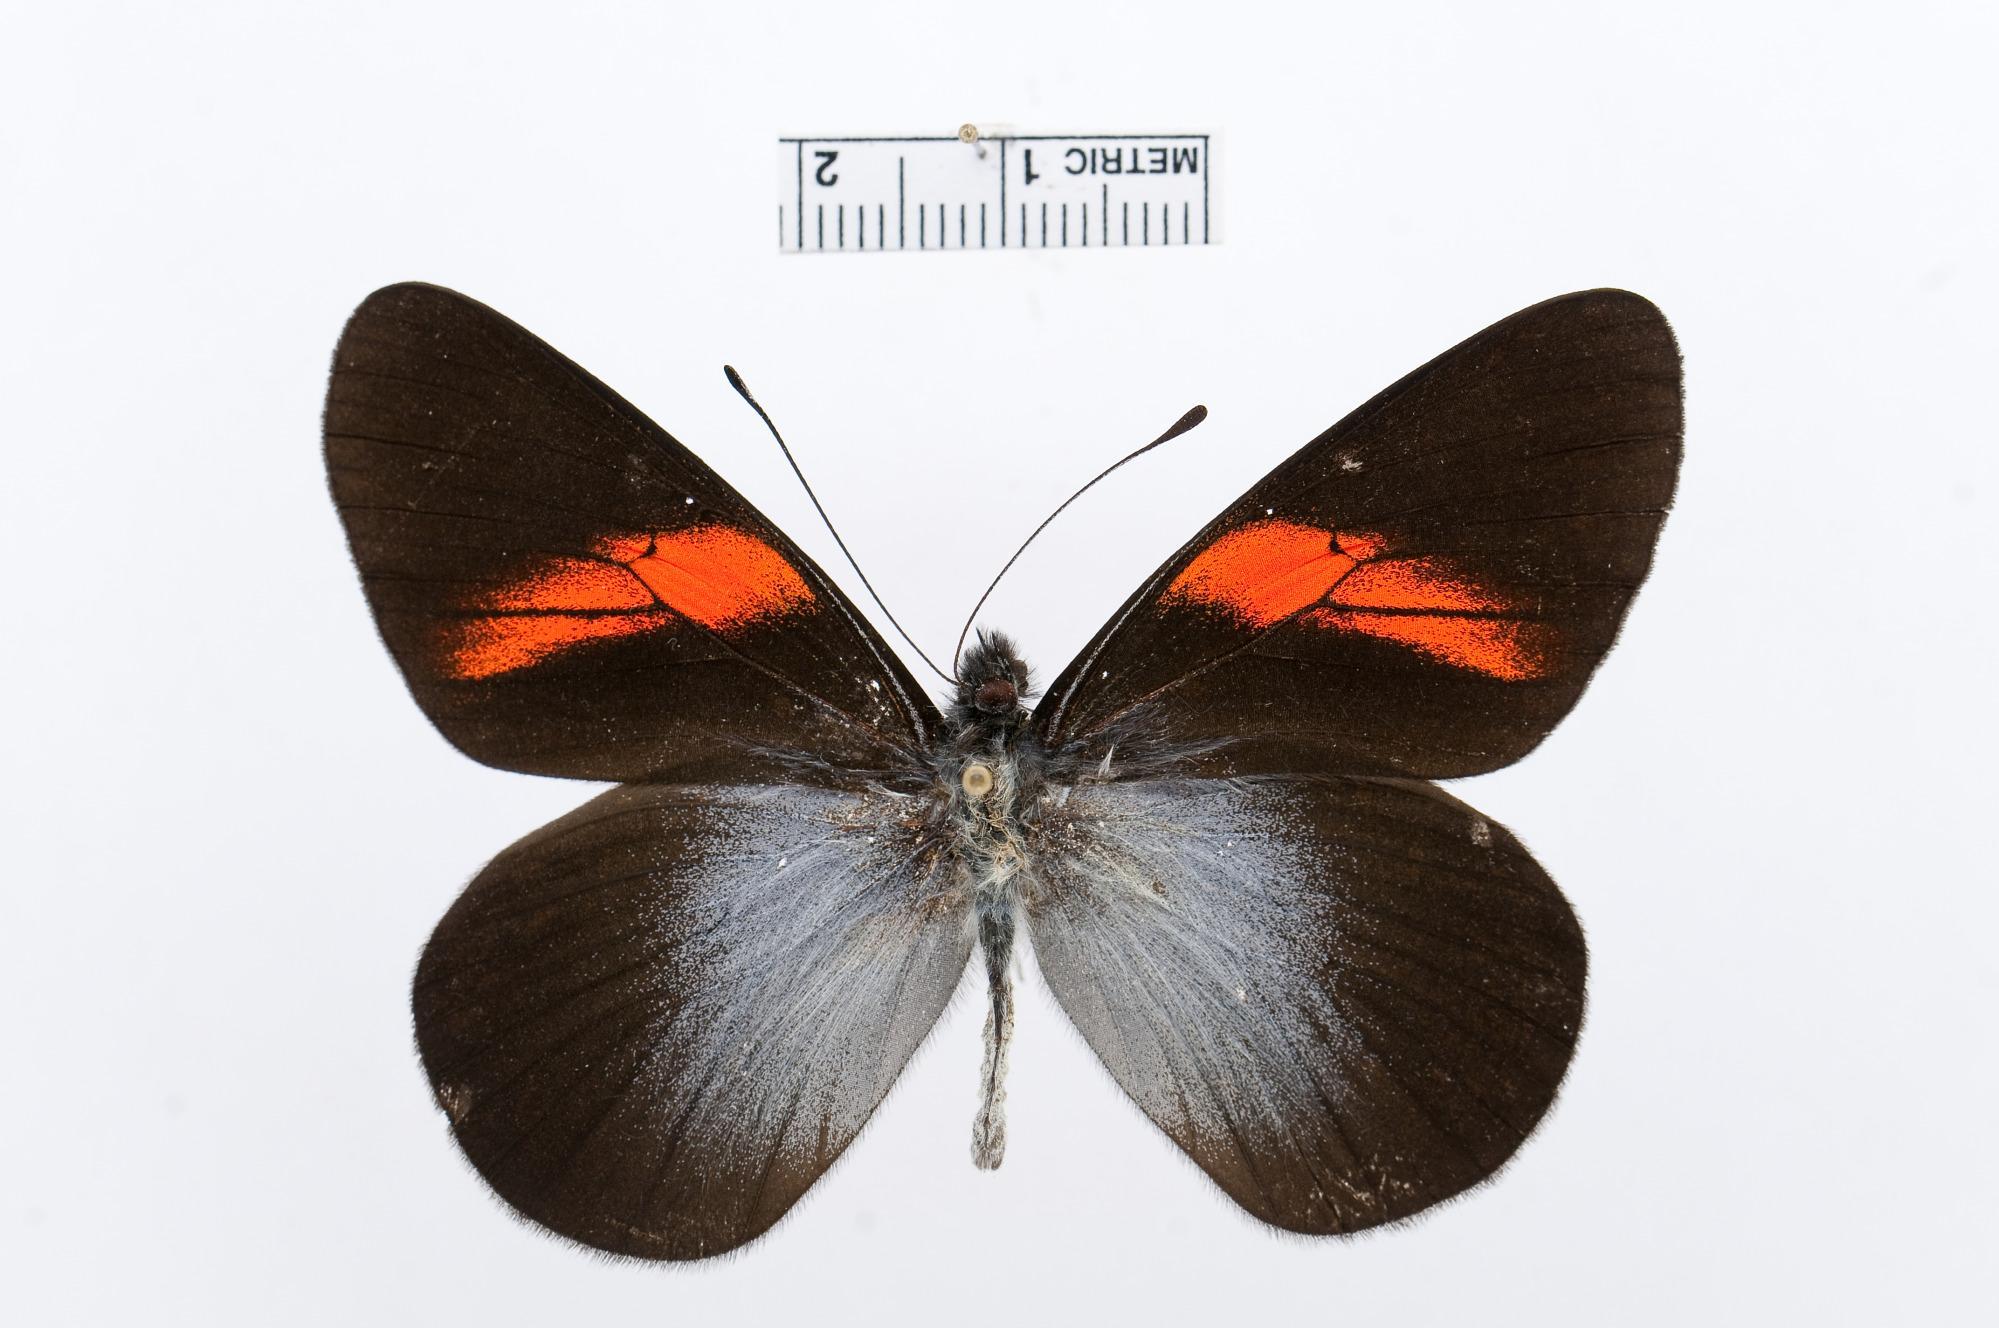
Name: Pereute callinice
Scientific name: Pereute callinice
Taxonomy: Animalia, Arthropoda, Hexapoda, Insecta, Lepidoptera, Pieridae, Pierinae